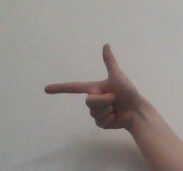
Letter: yaa